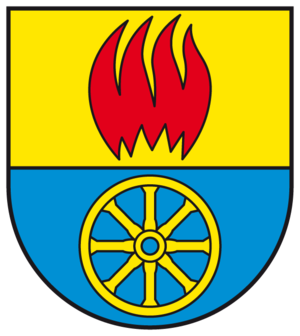
Jesendorf est une municipalité allemande du land de Mecklembourg-Poméranie-Occidentale et l'arrondissement du Mecklembourg-du-Nord-Ouest. En 2013, elle comptait 466 hab.